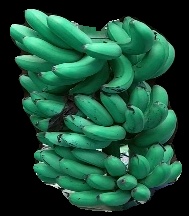
Variety: rasbale
Grade: grade1